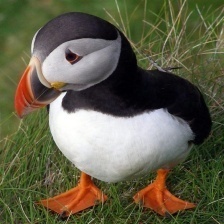
Species: PUFFIN
Scientific name: FRATERCULA